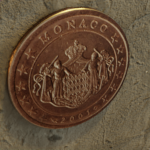
Coin value: 2cents
Country: mo
Edition: 2001